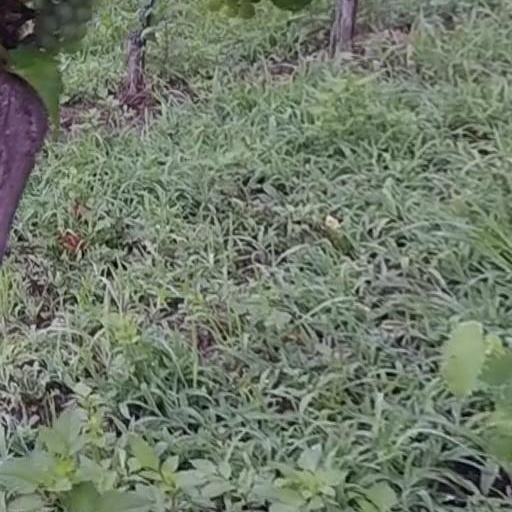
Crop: grape